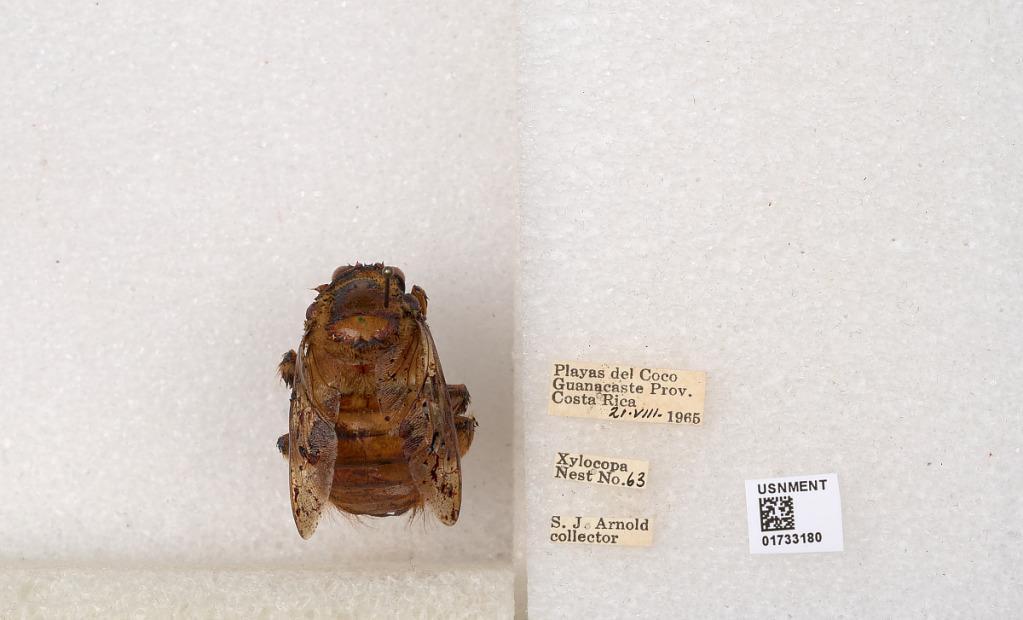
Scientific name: Xylocopa (Megaxylocopa) fimbriata Fabricius
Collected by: J. Araujo
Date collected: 1965-8-21
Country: Costa Rica
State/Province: Provincia de Guanacaste
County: Carrillo
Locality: Playas del Coco